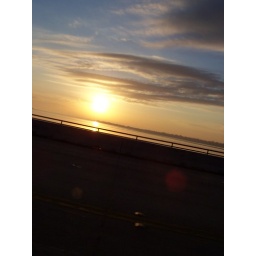
This is an over the shoulder shot taken out the car window on the way to work.